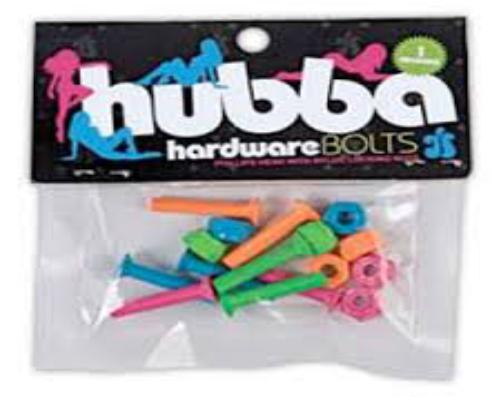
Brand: hubba wheels
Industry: Clothes